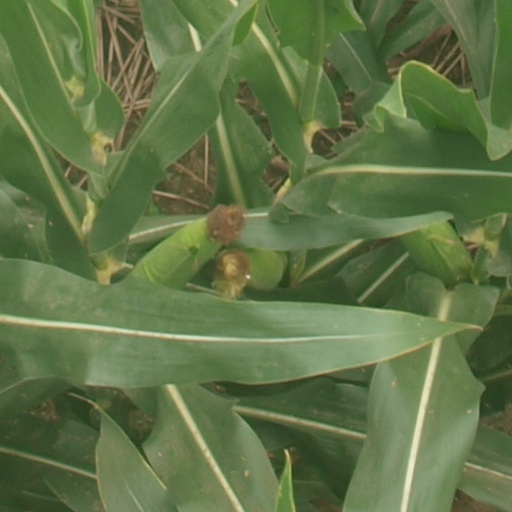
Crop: maize; corn